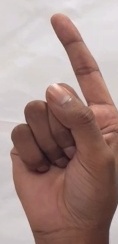
ASL sign: Z